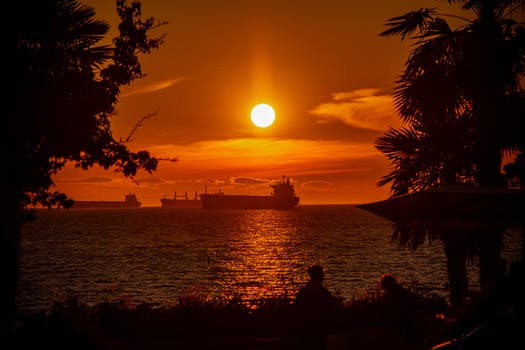
Label: No Watermark